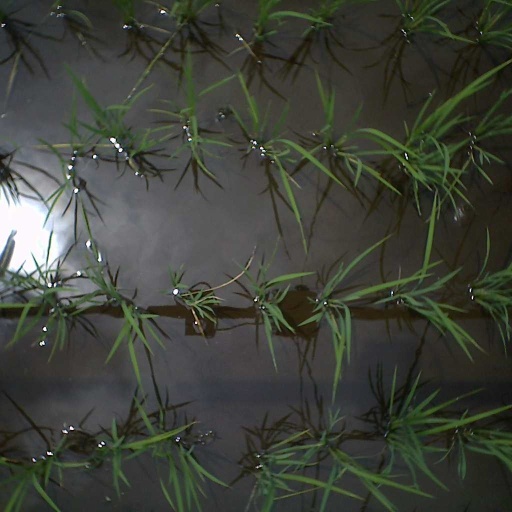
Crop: rice